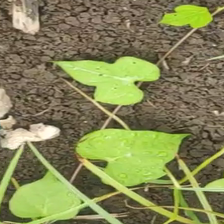
Weed species: Obscure_morning _glory(Ipomoea obscura)